Cassida circumdata

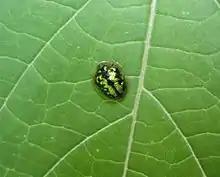
"Cassida circumdata"

The species is often used in biological control of harm plants of Convolvulaceae in the field.